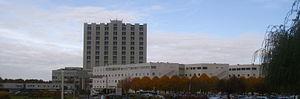
CHU Tours Trousseau
Le CHRU de Tours est un centre hospitalier régional universitaire français. Né au XVIIᵉ siècle sous le nom d'hôpital général de la Charité, le CHRU de Tours emploie plus de 7 400 personnes dont 1 500 médecins, il est aujourd'hui le premier employeur de la région Centre-Val de Loire. Le CHRU de Tours dispose de plus de 2 000 lits, reçoit près de 360 000 consultations externes et pratique 40 000 interventions chirurgicales chaque année.